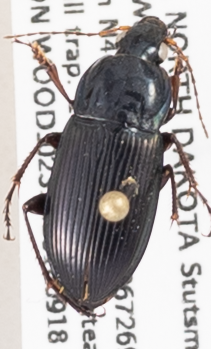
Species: Poecilus lucublandus
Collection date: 2018-09-18
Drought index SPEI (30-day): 0.646
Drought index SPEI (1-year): -0.004
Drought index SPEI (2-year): -0.46